Ski geometry

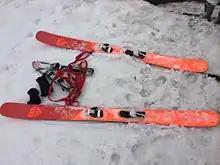
Modern powder skis are much wider than on-piste designs. This example has noticeable rocker shaping at the tip and tail, while retaining some camber and sidecut.

Camber is the ski's shape as viewed from the side. Typically skis are designed so that when the tip and tail are on the ground, the waist is in the air. Without camber, when the skier's weight is applied at the waist, the weight would be distributed on the surface closest to the foot, diminishing along the length. Camber distributes weight onto the tips and tails, extending the surface area bearing the skier's weight, and thereby improving the amount of ski edge in contact with the surface. The technique was first introduced by ski makers in Telemark, Norway, and remained largely unchanged through the 20th century. When the shape of the curve is reversed, the profile created is known as rocker (also called reverse-camber or negative-camber), on a flat surface, a rocker ski has its waist on the ground, while the tips and tails rise off the ground much earlier than they would on a traditionally cambered ski.